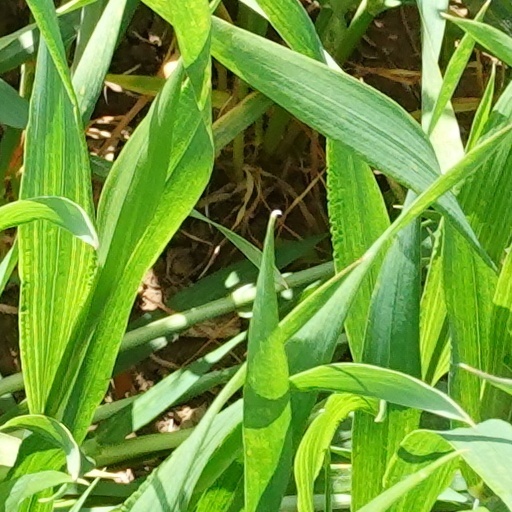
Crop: wheat